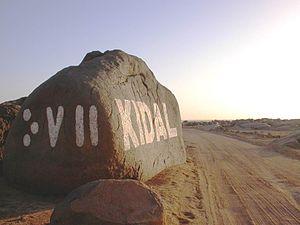
Entrée de Kidal, ville touareg du Mali, au centre du massif de l'Adrar des Ifoghas. Sur le côté gauche du rocher, Kidal est écrit en lettres tifinaghs
Le Mali, en forme longue la république du Mali, est un État d'Afrique de l'Ouest, frontalier de la Mauritanie à l'ouest, de l'Algérie au nord-nord-est, du Niger à l'est, du Burkina Faso et de la Côte d'Ivoire au sud-sud-ouest, de la Guinée au sud-ouest et du Sénégal à l'ouest-sud-ouest.
Les langues berbères ou le berbère, en berbère « tamazight » forment une branche de la famille des langues chamito-sémitiques et couvrent une vaste aire géographique : l’Afrique du Nord depuis le Maroc jusqu’à l’Égypte, en passant par l’Algérie, la Tunisie et la Libye, ainsi qu'une partie du Sahara, et la partie ouest du Sahel. Une variante du berbère, le guanche, fut parlé autrefois aux Îles Canaries.
The Radio Tisdas Sessions est le premier album de Tinariwen, un groupe de blues touareg. Une première édition est sortie en 2002 sur le label World Village d'Harmonia Mundi, suivi d'une seconde en 2005.
La signalisation bilingue consiste en la représentation sur un même panneau de signalisation d'inscriptions en deux langues ou plus. Son utilisation est réglementairement réservée à des situations locales où est en vigueur le bilinguisme administratif ou bien où il existe un important trafic touristique ou commercial ; on en trouve parfois aussi dans les quartiers où la proportion d'immigrés originaires d'une même zone linguistique est élevée. Dans un sens plus extensif, elle inclut, dans les régions où coexistent des langues transcrites en alphabets non latins, la translittération des toponymes et l'éventuelle traduction des textes complémentaires. La tendance générale est plutôt de remplacer les informations qui devraient être fournies en plusieurs langues par des symboles et des pictogrammes standardisés au niveau international et représentatifs du contenu de l'information. L'emploi de la signalisation bilingue est sans doute le principal instrument symbolique de perception et d'institutionnalisation de la réalité bilingue d'un territoire.
Le site Glottolog répertorie 78 langues africaines au Mali.